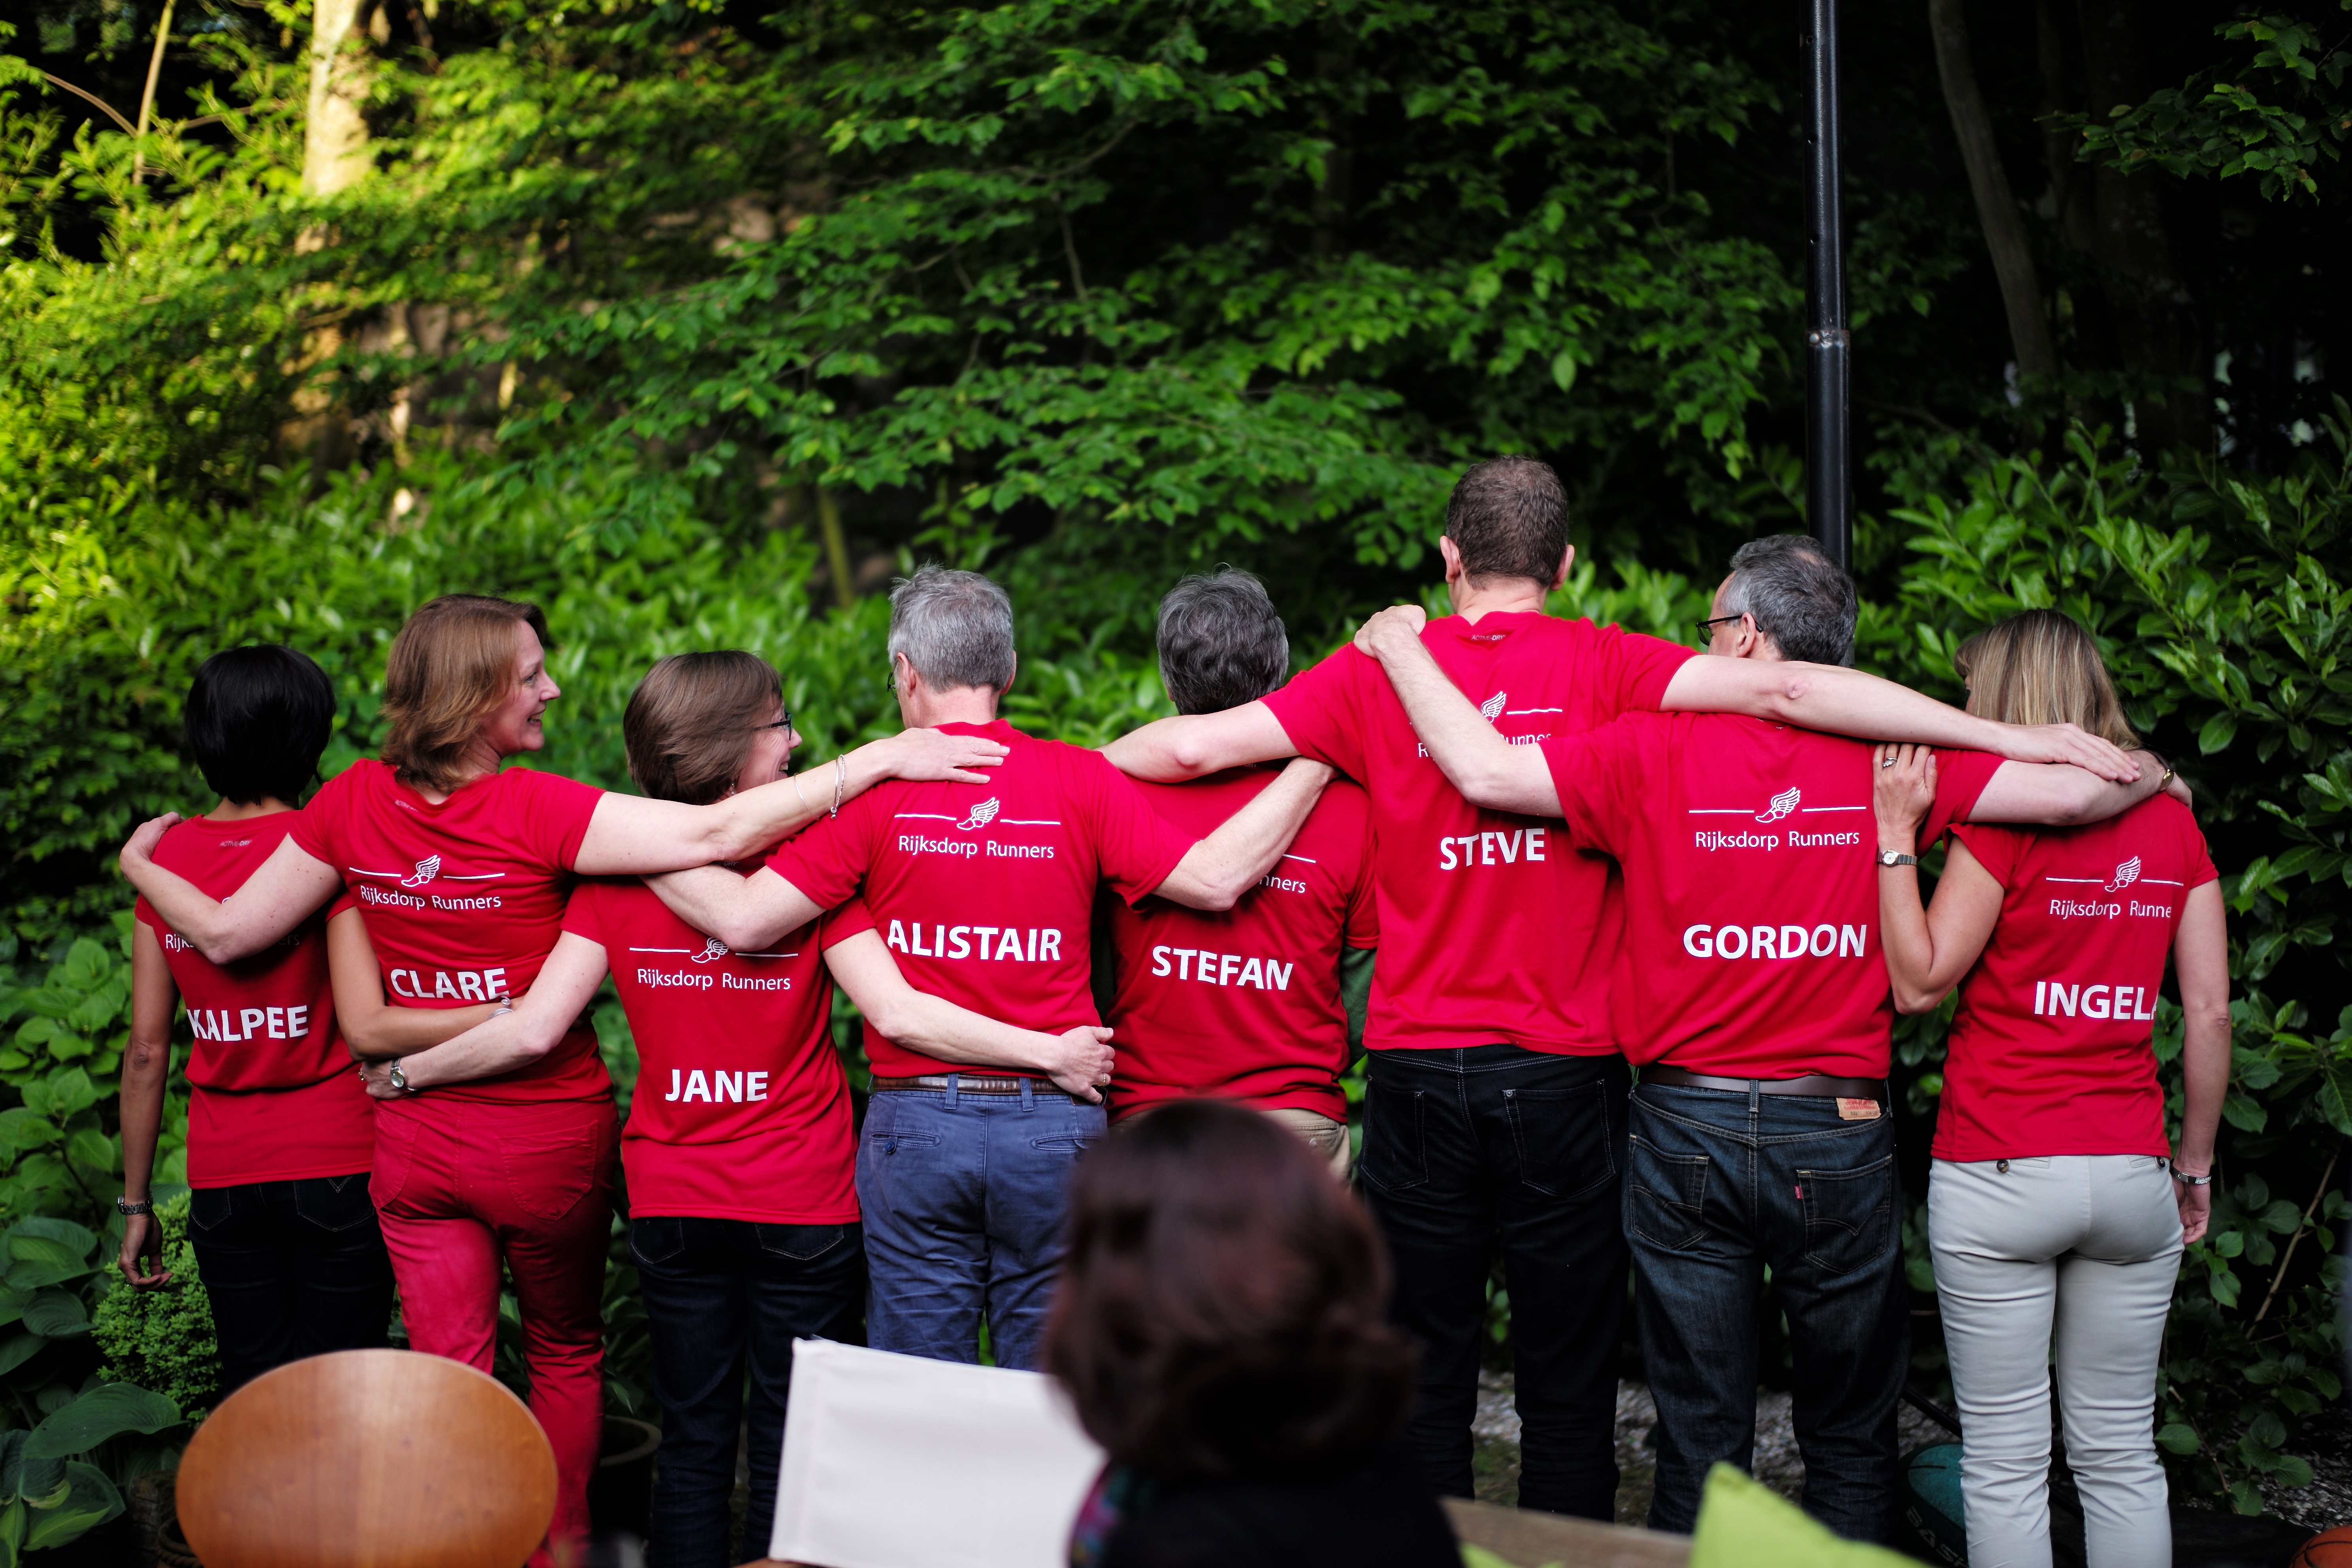
group, portrait, spring, red, couple, garden, race, holland, netherlands, m, team, 50mm, f14, sports, party, leica, 240, summilux, wassenaar, typ, endurance sports, duathlon